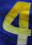
Number: 4